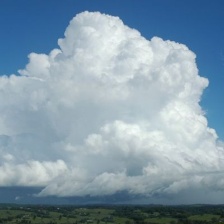
Cloud type: Cumulonimbus